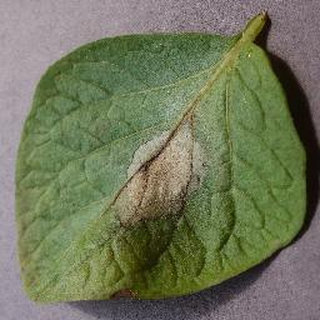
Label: potato_late_blight